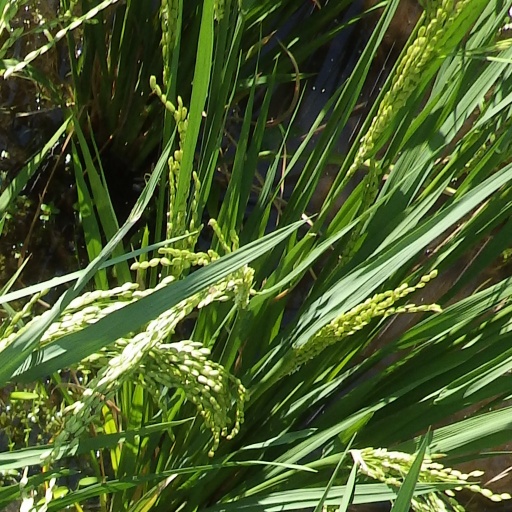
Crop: rice